Question: Please indicate a possible affordance area of the frisbee that can be used for holding
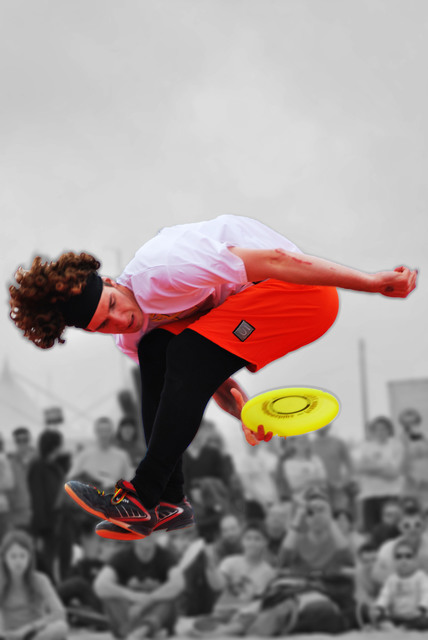
Answer: [233.198, 380.765, 346.653, 442.584]